Oriental Orthodox Churches

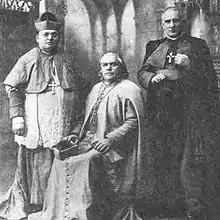
Joseph Rene Vilatte (center) with Stephen Kaminski (left) and Paolo Miraglia-Gulotti (right), bishops of the American Catholic Church

By the 19th century, French-born former Catholic Jules Ferrette was allegedly ordained into the episcopacy by Ignatius Peter IV of Antioch to establish an Oriental Orthodox mission in the West.